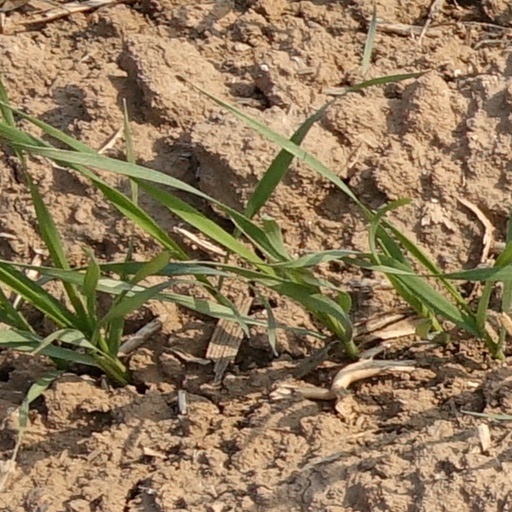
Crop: wheat